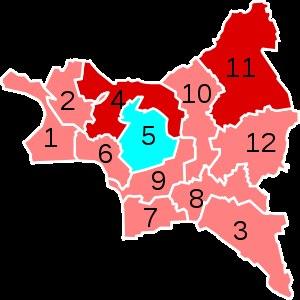
En France, les élections législatives de 2012 se déroulent les 10 et 17 juin 2012. En Seine-Saint-Denis, douze députés sont à élire dans le cadre de douze circonscriptions, soit une de moins que lors des législatures précédentes, en raison du redécoupage électoral.
Le département de la Seine-Saint-Denis, créé en 1968, à la suite de la disparition des départements de la Seine et de Seine-et-Oise, comportait neuf circonscriptions électorales. En 1986, le redécoupage électoral de la loi n°86-1197 du 24 novembre 1986 réorganise le département en treize circonscriptions électorales. Ce nombre de sièges a été réduit à douze par un nouveau découpage électoral de 2010, en vigueur à compter des élections législatives de 2012.